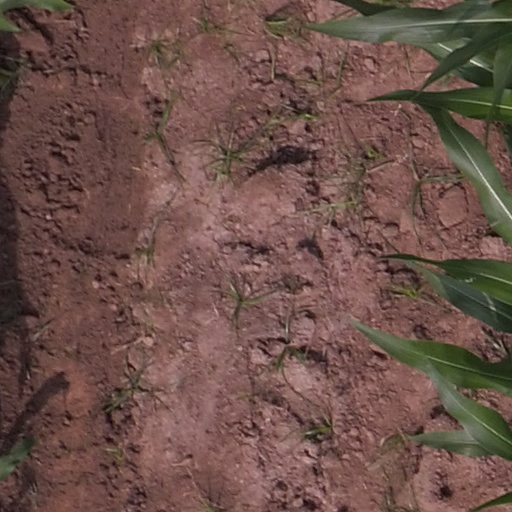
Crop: maize; corn